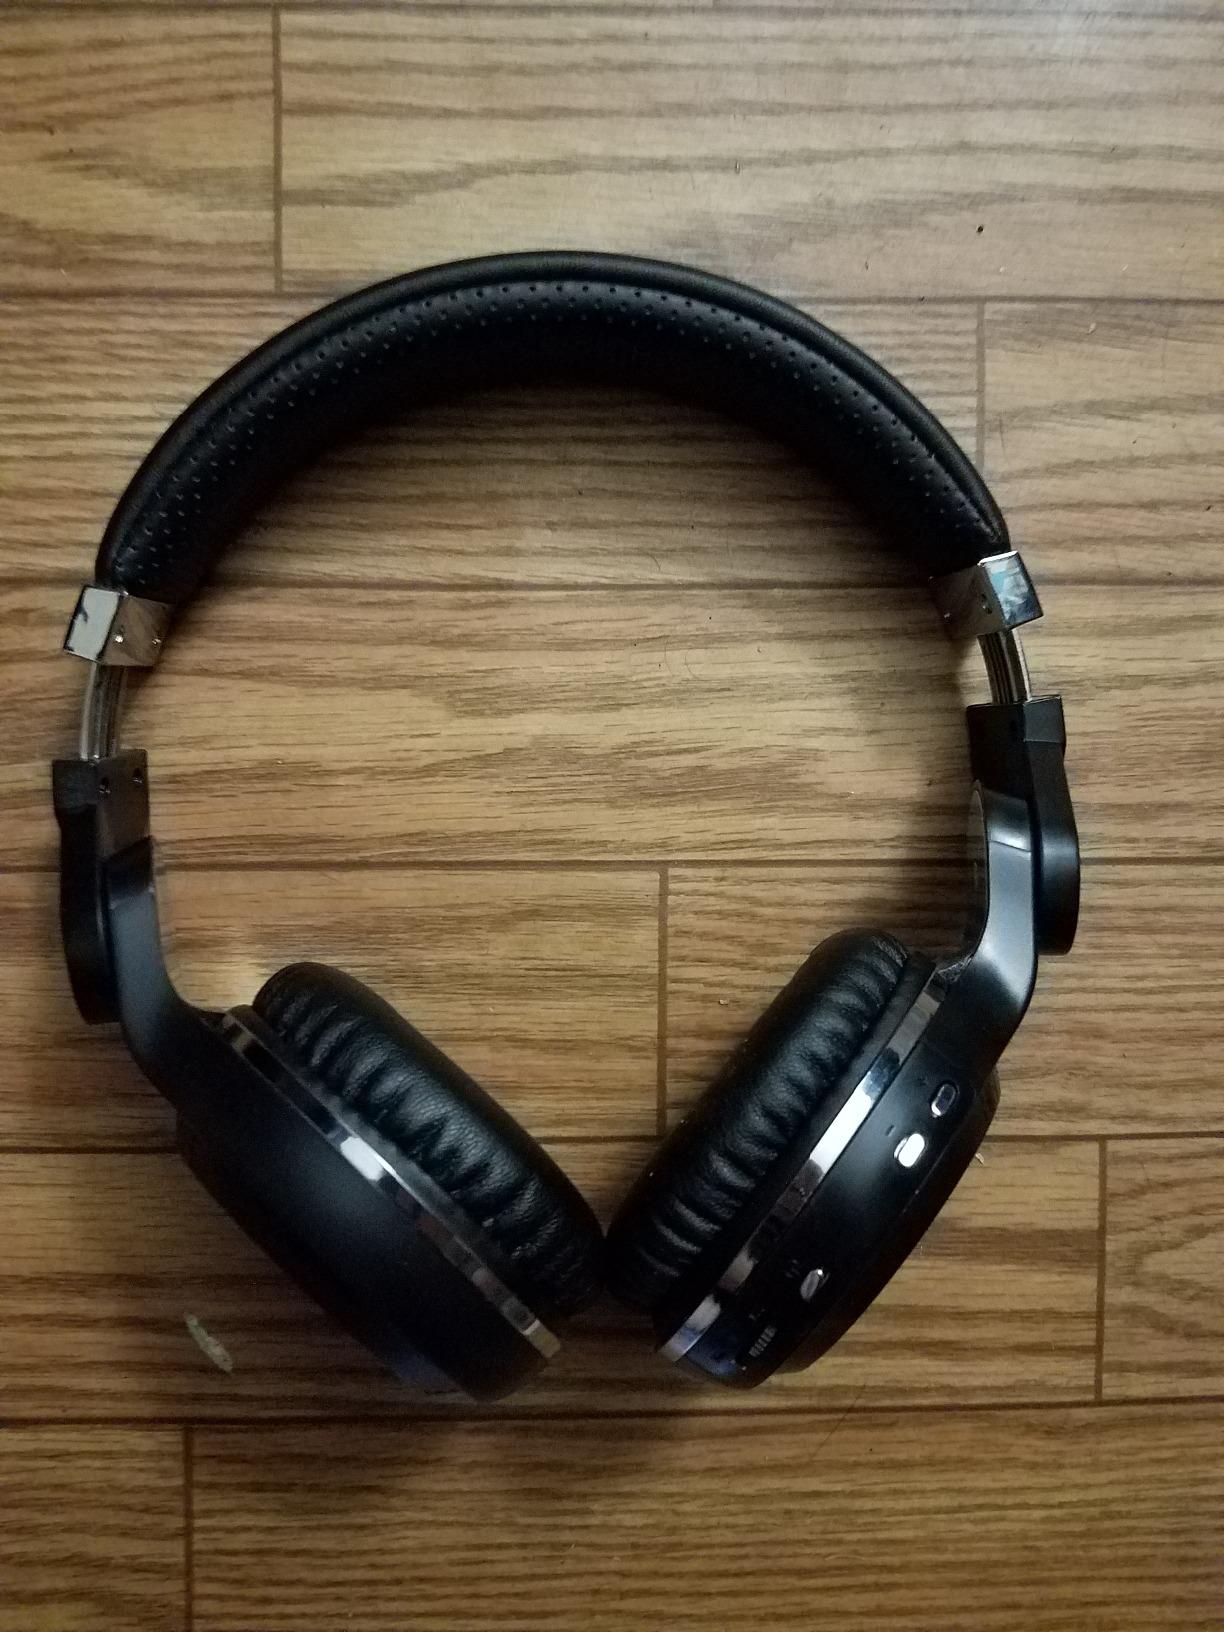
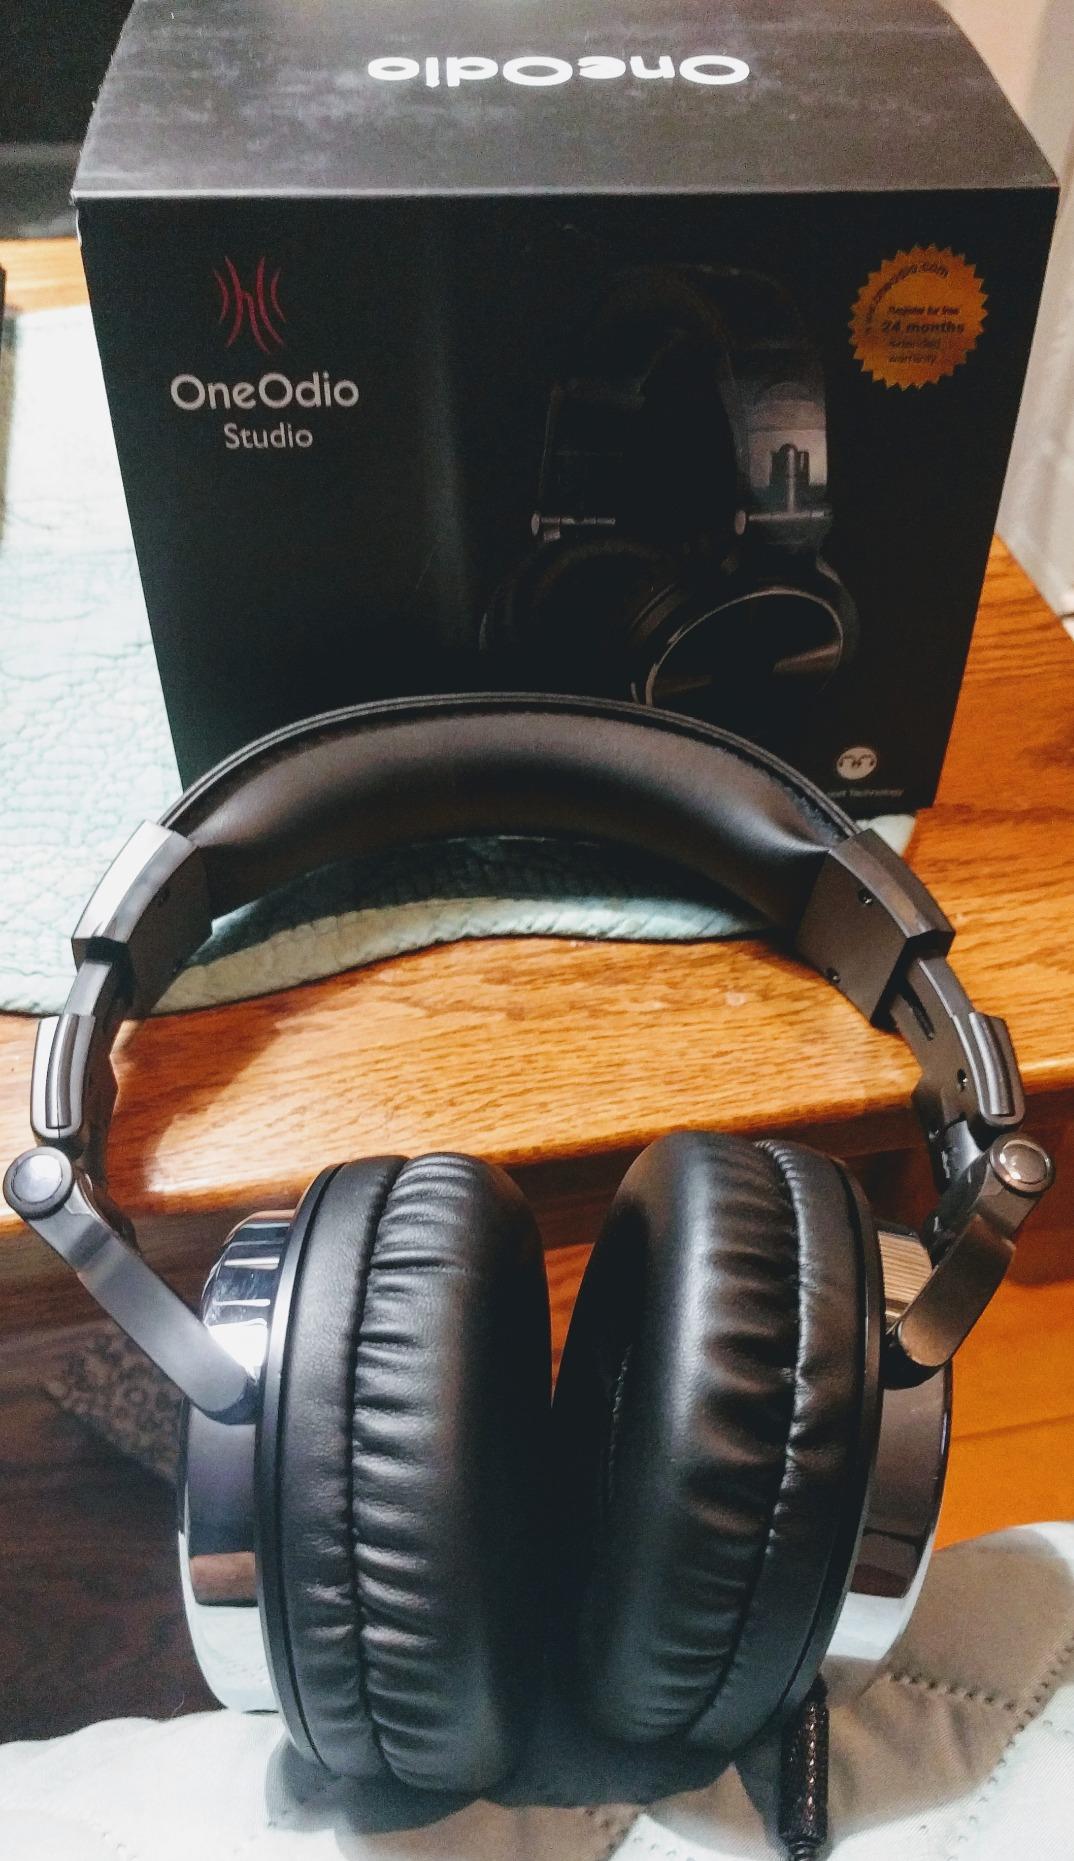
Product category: headphones
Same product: no